John Shrapnel

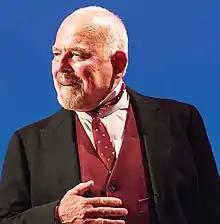

John Morley Shrapnel (27 April 1942 – 14 February 2020) was an English actor. He is known mainly for his stage work with the Royal Shakespeare Company and the National Theatre in the United Kingdom and for his many television appearances. One of his well-known roles was Mr Skinner in the 1996 live-action film "101 Dalmatians".